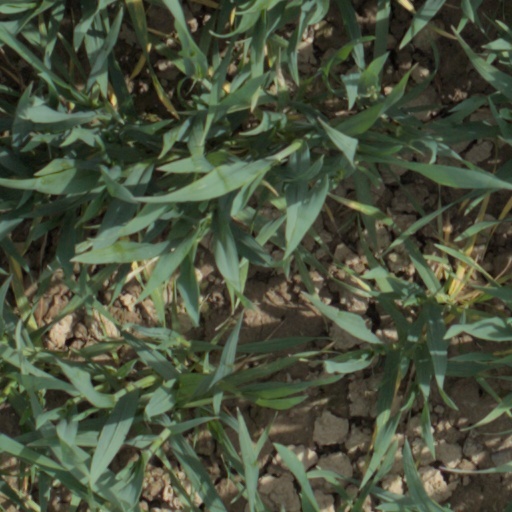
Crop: wheat